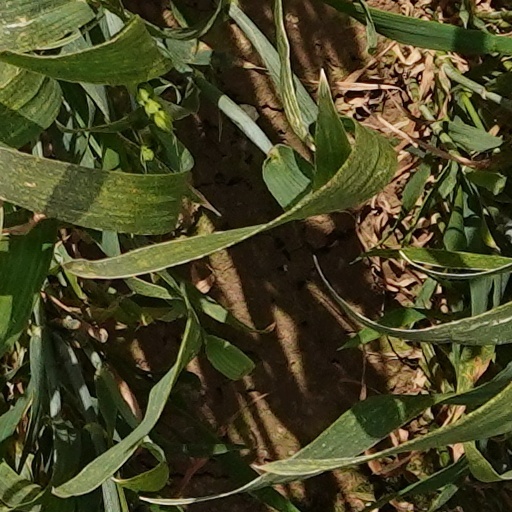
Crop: wheat